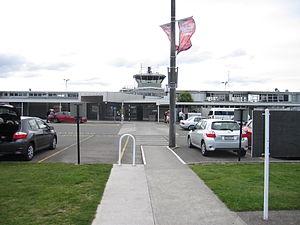
Voici une liste des aéroports les plus achalandés de Nouvelle Zélande par nombre de passagers et par mouvements d'avions. Le nombre de passagers est calculé annuellement à la fin de l’exercice pour la majorité des aéroports.